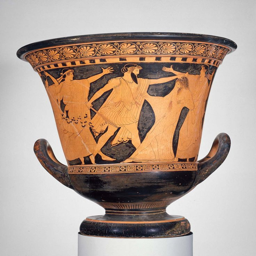
mixing bowl with the killing